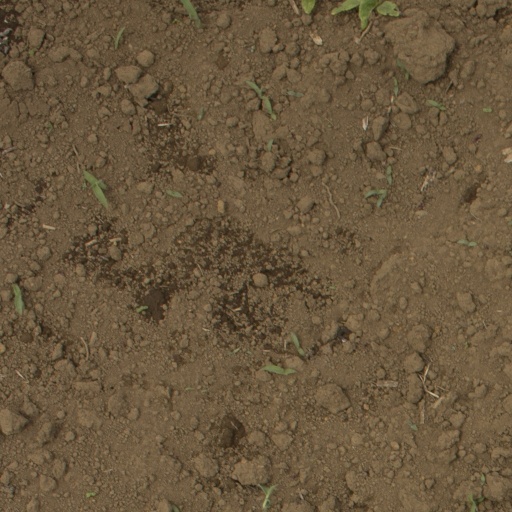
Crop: Jerusalem artichoke